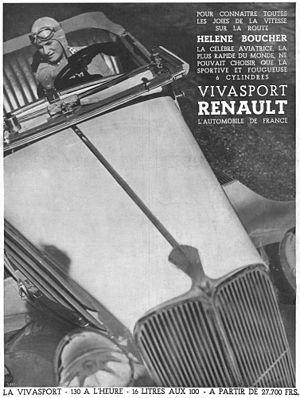
Cet article est consacré aux images de la femme en Occident.
L'histoire de l'automobile rend compte de la naissance et de l'évolution de l'automobile, invention technologique majeure qui a considérablement modifié les sociétés de nombreux pays au cours du XXᵉ siècle. Elle prend naissance au XIXᵉ siècle durant la Révolution industrielle, lorsque la technique fait la part belle à la machine à vapeur comme source d'énergie, pour ensuite s'orienter massivement vers le pétrole et le moteur à explosion, avec comme concurrent longtemps délaissé le moteur électrique.
Le groupe Renault [ʁəno] est un constructeur automobile français. Il est lié aux constructeurs japonais Nissan depuis 1999 et Mitsubishi depuis 2017, à travers l'alliance Renault-Nissan-Mitsubishi qui est, au premier semestre 2017, le premier constructeur automobile mondial. Le groupe Renault possède des usines et filiales à travers le monde entier. Fondée par les frères Louis, Marcel et Fernand Renault en 1899, l'entreprise joue, lors de la Première Guerre mondiale, un rôle essentiel. Elle se distingue ensuite rapidement par ses innovations, en profitant de l'engouement pour la voiture des « années folles » et produit alors des véhicules « haut de gamme ».
Renault est connu pour ses modèles populaires qui font partie des meilleures ventes en France et en Europe, comme les Juvaquatre, 4CV, Dauphine, R4, R5 et Clio.
Hélène Boucher, née le 23 mai 1908 à Paris et morte le 30 novembre 1934 à Guyancourt, est une aviatrice française.